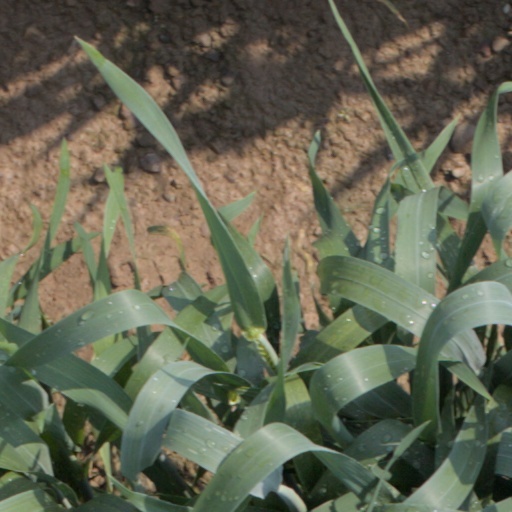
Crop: wheat